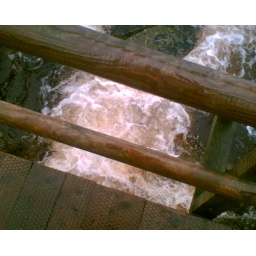
Fast flowing water sweeps underneath the wooden bridge.